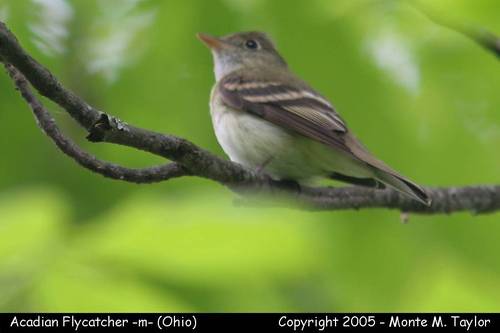
the bird has a black eyering and a white belly as well as breast.
this bird has a red bill along with a white belly, and brown breast.
small bird with small, pointy, light orange beak, white breast and belly, white wingbars, dark brown coverts, secondaries, and primaries.
this bird is brown with white on its stomach and has a very short beak.
this bird is white and brown in color with a sharp short beak, and brown eye rings.
this bird has a small beak compared to the body with white feathers on the belly and abdomen and brown feathers with two white wingbars.
a small bird with a white belly and breast, brown and white wingbars and the bill is short and pointed
this particular bird has a belly that is white and gray with brown wings
this small bird has a small bill, round body with white belly and short tail, and soft brown wings with white wingbars.
a small bird with brown and black feathers, white belly, white eyering, and a small brown beak.
Species: Acadian Flycatcher